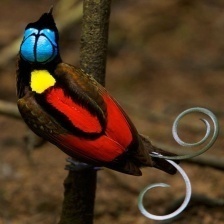
Species: WILSONS BIRD OF PARADISE
Scientific name: CICINNURUS RESPUBLICA